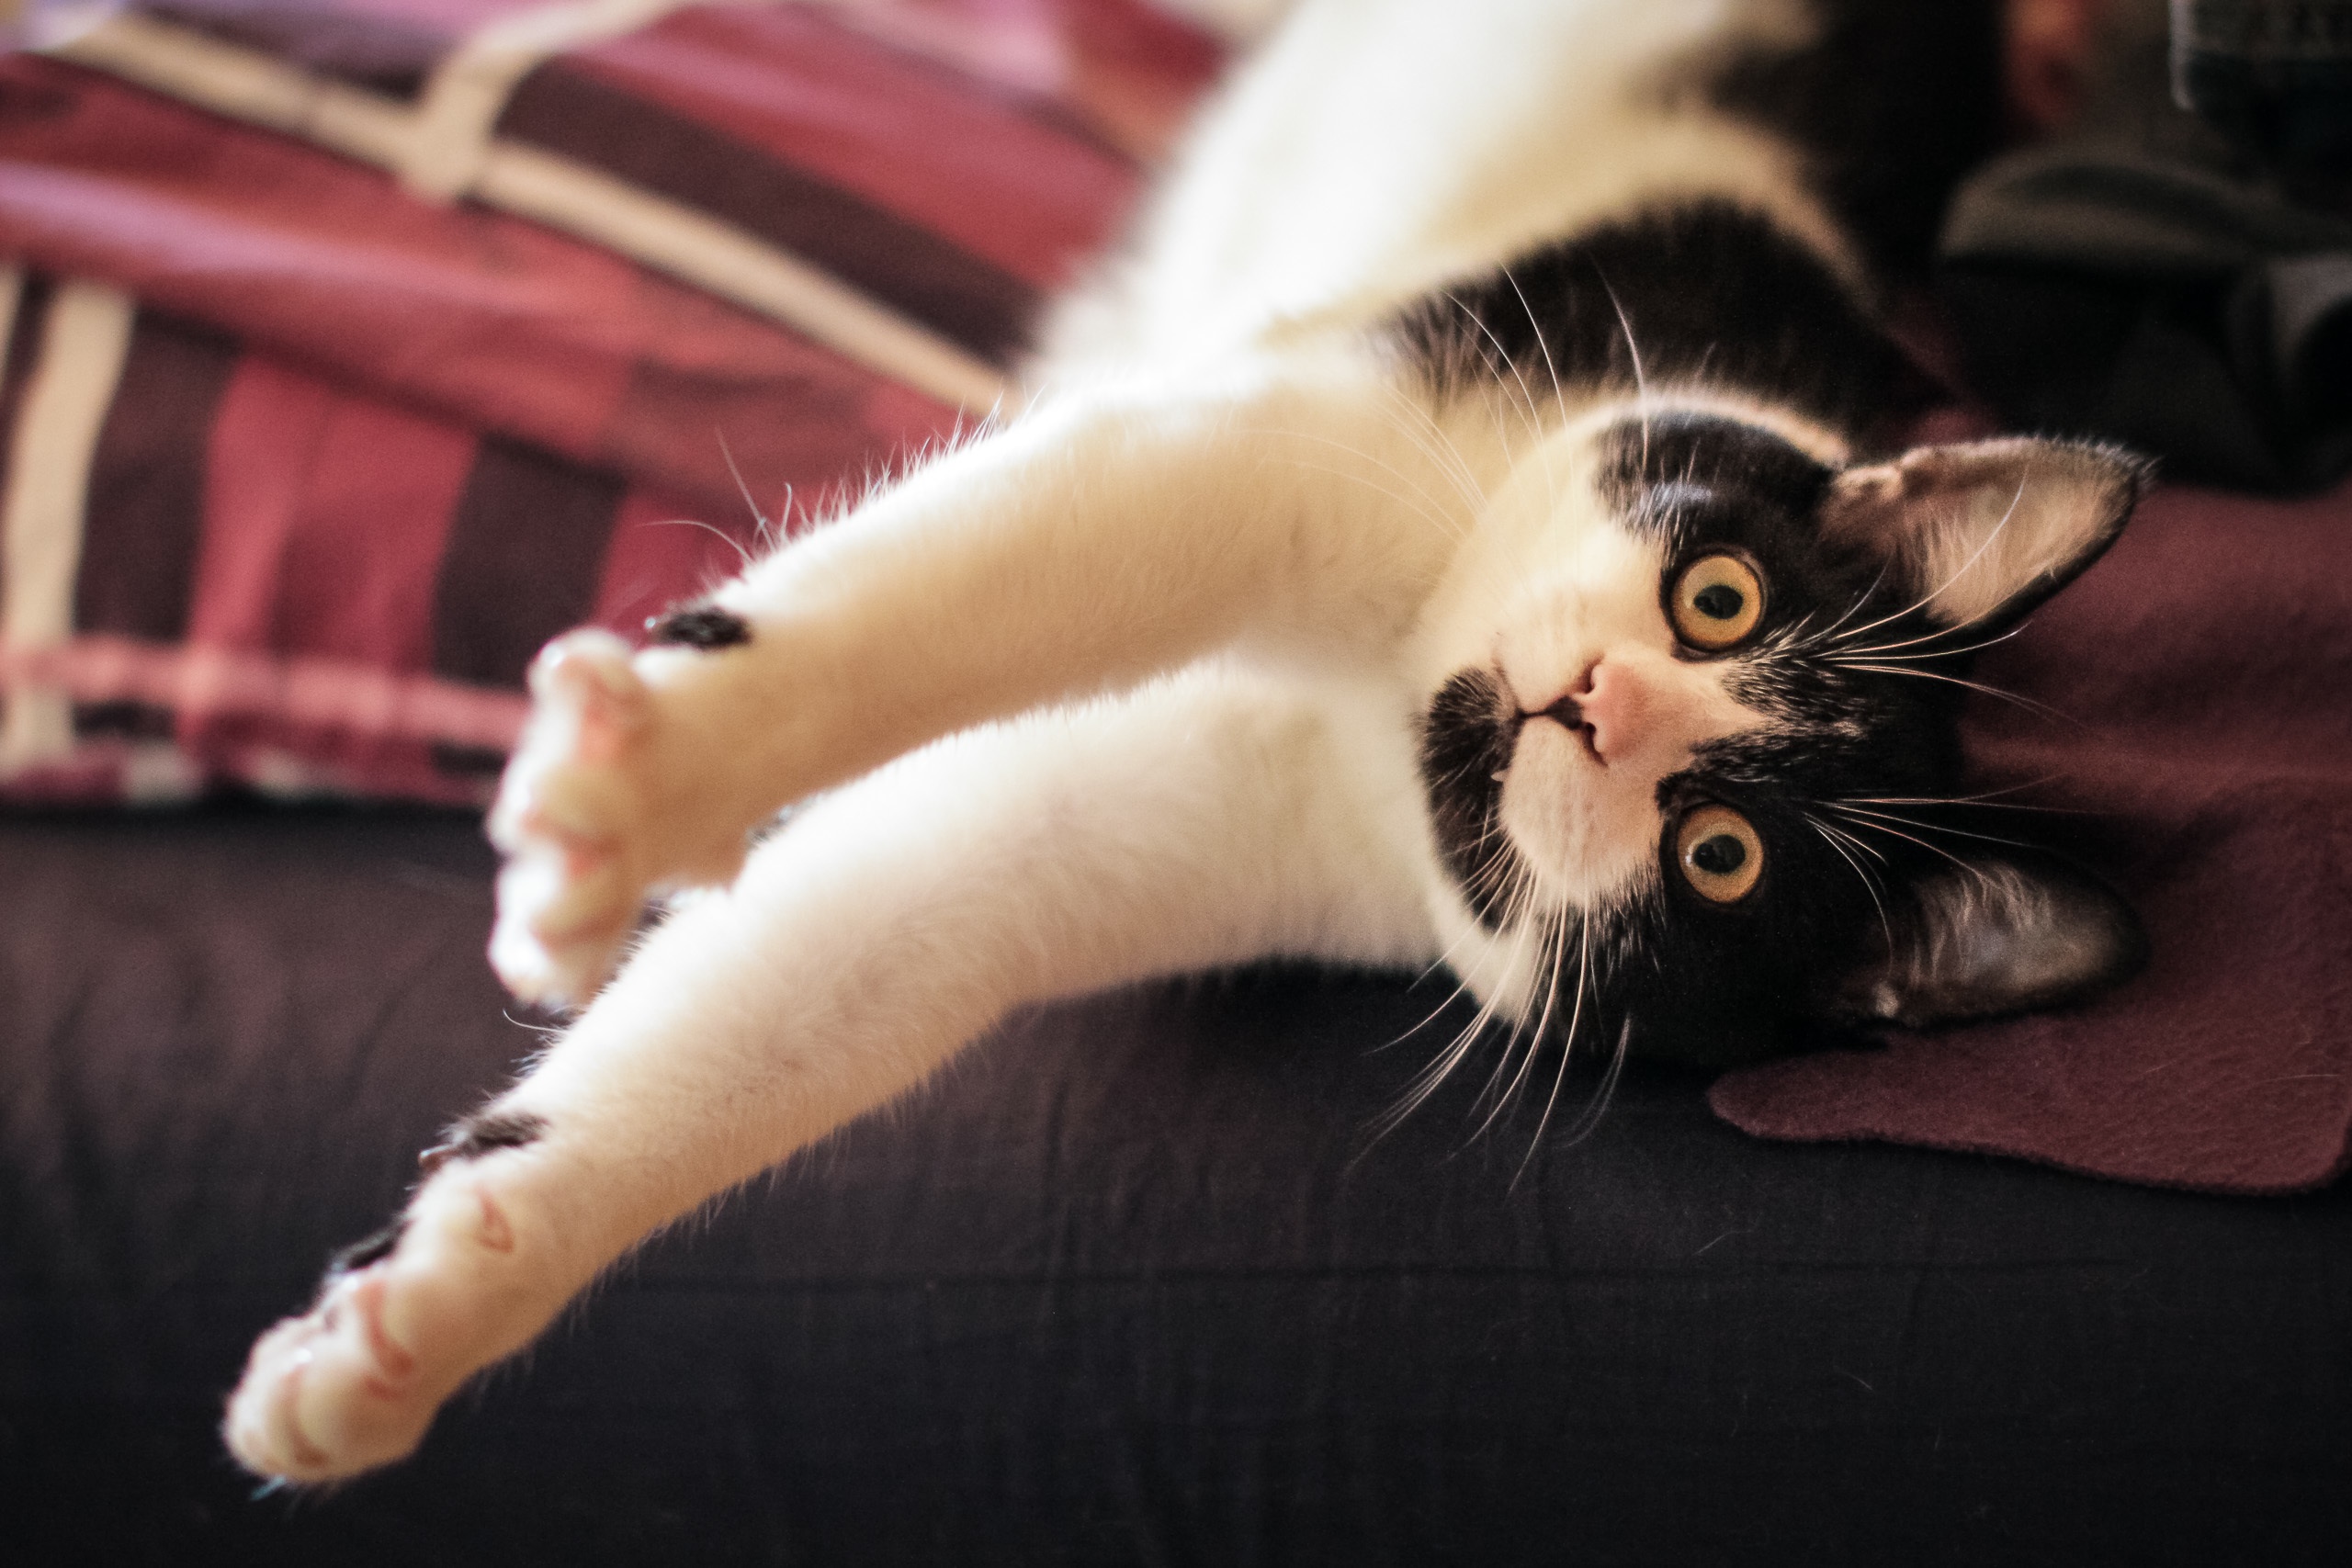
hand, kitten, cat, mammal, nose, whiskers, skin, vertebrate, small to medium sized cats, cat like mammal